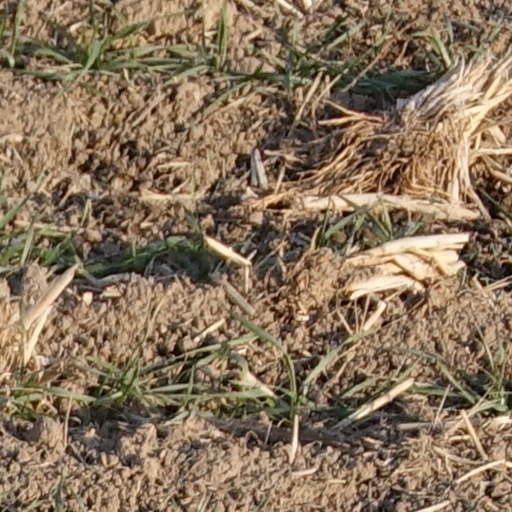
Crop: wheat